The Great War and Middle-earth

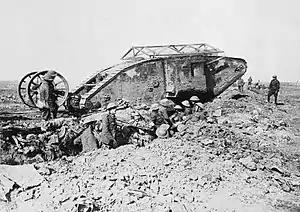
"Beasts like snakes and dragons of irresistible might": a British Mark I tank near Thiepval where Tolkien fought on the Somme in September 1916

Further, Garth writes, Lewis did not mention elements of "The Lord of the Rings" that might appear unrealistic, but which nevertheless echo the First World War: the Eye of Sauron's "sweeping surveillance"; the shifting of reality to dream on "long marches, or into nightmare in the midst of battle"; the "lumbering elephantine behemoths" and "previously unseen airborne killers" on the battlefield of the Pelennor Fields; the "Black Breath" of the Nazgûl that fills even the bravest with despair; and "the revenge of the trees for their wanton destruction" by Saruman.